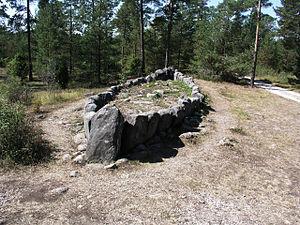
Un mégalithe est une construction monumentale lié au mégalithisme souvent attaché à un sanctuaire, constitué d’une ou de plusieurs pierres brutes de grandes dimensions, érigées sans mortier ni ciment pour fixer la structure.
La Tombe de Tjelvar est un monument mégalithique situé sur l'île de Gotland, en Suède.
Gotland est une île de Suède située en mer Baltique. Il s'agît de la plus grande île du pays. Le Gotland est aussi le nom du comté et de la commune présente sur l'île.